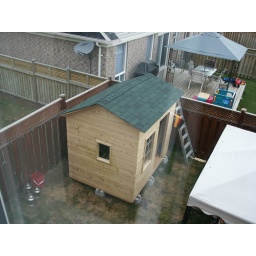
View from the bedroom window above before it was stained.